Question: Please indicate a possible affordance area of baseball bat that can be used for holding
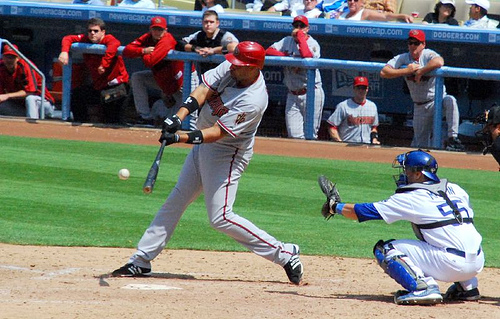
Answer: [155.5, 110.5, 187.5, 148.5]